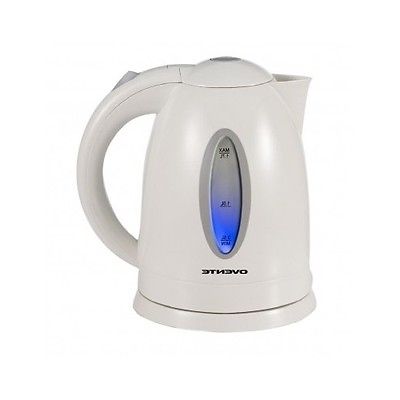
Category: kettle